Kolping Society

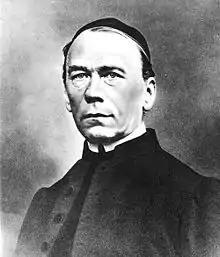
Adolph Kolping

Adolph Kolping was born in 1813 in Kerpen, the son of a poor shepherd. Although a good student, he could not afford to continue his education and in 1831 he became an apprentice to a shoemaker in Cologne. As a poor young workman, he became acquainted with the disadvantages suffered by men of his class on their journeys, in factories, and in city lodging-houses, and it influenced his decision to become a Catholic priest. Lacking the necessary education, he continued to work as a shoemaker. In 1834, at the age of twenty-three, he entered secondary school. In 1841 he gave up shoemaking to begin theological studies in Munich. After further studies in Bonn and Cologne, Kolping was ordained on 13 April 1845 at the Minoritenkirche in Cologne.